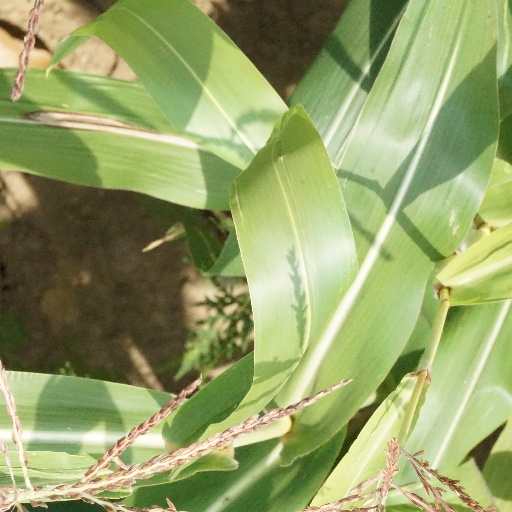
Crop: maize; corn